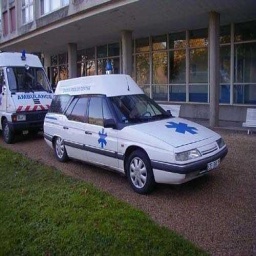
Label: ambulance